Subcompact crossover SUV

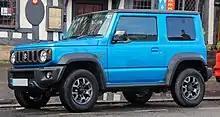
The Suzuki Jimny is a body-on-frame 4x4 off-roader with a kei car-sized body.

The first-generation Honda HR-V was released in 1998 mainly for the Japanese and European markets, and has been considered as one of the first subcompact crossover. Its exterior length stood between , sold with either 3-doors and 5-doors, and was offered with an all-wheel-drive option. However, the release of the Nissan Juke in 2010 which was oriented towards Europe and North America was argued to have helped define and start the development of the almost non-existent segment at the time.